Patrice Jeener

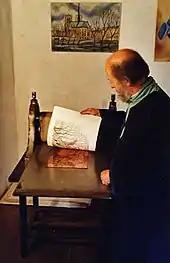
Patrice Jeener in 2016

He studied at the Lycée Janson de Sailly and then (1963) at the l'Ecole Nationale Supérieure des Beaux-Arts.